Split, Croatia

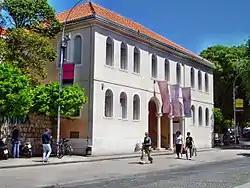
Gallery of Fine Arts

Split is situated on a peninsula between the eastern part of the Gulf of Kaštela and the Split Channel. The Marjan hill, rises in the western part of the peninsula. The Kozjak and Mosor ridges protect the city from the north and northeast, and separate it from the hinterland.